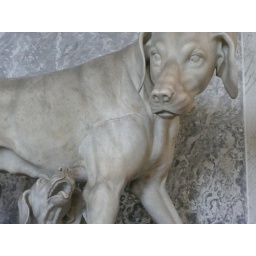
nipping dogs in the hall of the animals